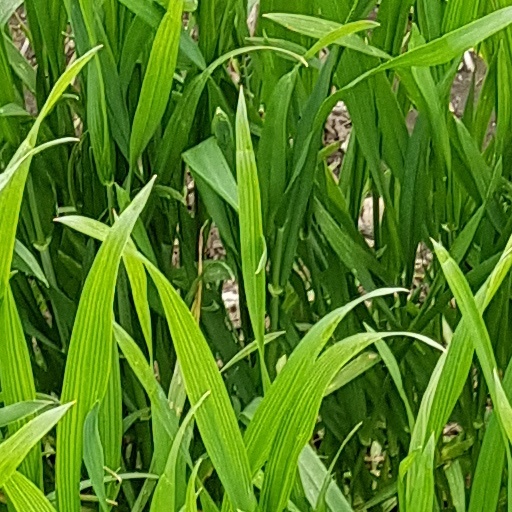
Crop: wheat